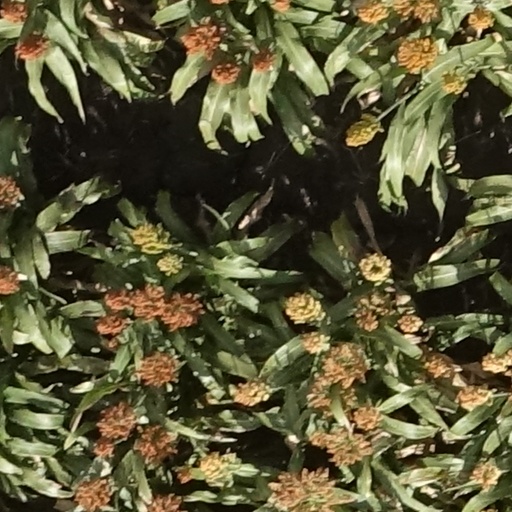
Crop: sorghum